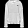
Label: Pullover